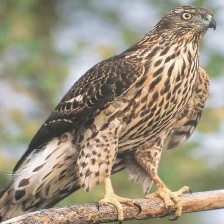
Species: NORTHERN GOSHAWK
Scientific name: ACCIPITER GENTILIS